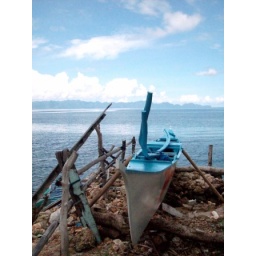
blue boat in culion palawan 1